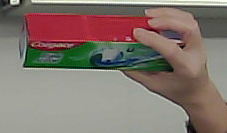
Product: colgate_toothpaste